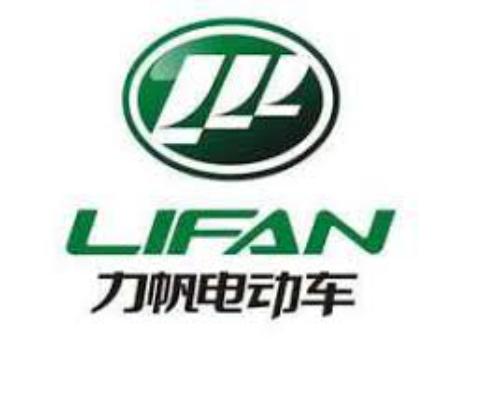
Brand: lifan-1
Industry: Transportation